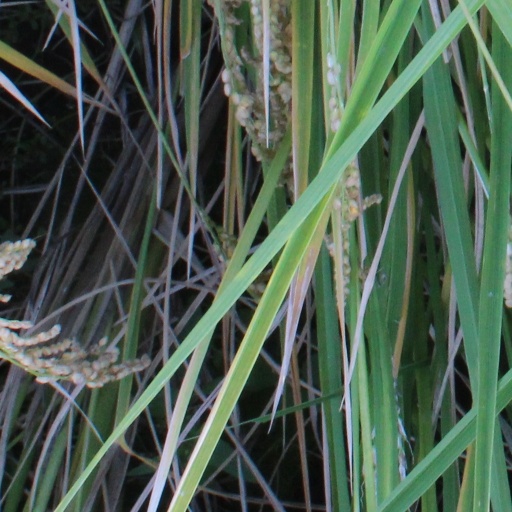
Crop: rice